Leopoldine Society

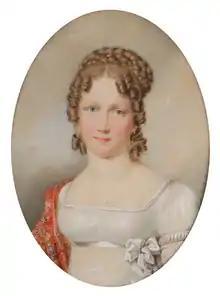
Maria Leopoldina of Austria

Next, the sanction of the Church was obtained. Pope Leo XII in the Papal Bull "Quamquam plura sint", dated 30 Jan., 1829, approved of the nascent society. Meanwhile, the founders were busying themselves with the internal workings of the society. A public meeting was held on 13 March 1829, at the archiepiscopal palace. Canon Joseph Pletz, of the Metropolitan Church of St. Stephen, spoke on the propagation of the Gospel and what he saw as its civilizing influences upon the nations of the world. A month later, 15 April 1829, the statutes were adopted. These were drawn up much after the pattern of the French society. The only divergent points which need be mentioned were that the society was to be known as the Leopoldine Society -- "Leopoldinenstiftung"—to perpetuate the memory of the Maria Leopoldina of Austria, -Empress of Brazil, a favourite daughter of Francis II, Holy Roman Emperor and wife of Pedro I of Brazil; and that the society should exist only in Austria-Hungary. On 13 May 1829, the first executive session was held. A pamphlet was designed and in it incorporated the oration of Canon Pletz together with the statutes and the corresponding regulations. The brochure was translated into all the languages spoken in the monarchy. The head office was established in the Dominican monastery and Herr Anton Carl Lichtenberg became its first actuary and Dr. Caspar Wagner its treasurer.